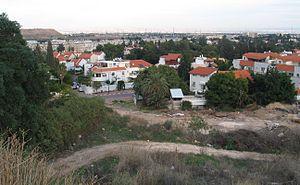
Azor est une petite ville du District de Tel Aviv, sur l'ancienne route conduisant de Jaffa à Jérusalem, au sud de Tel-Aviv. Créé en 1948 sur le site du village arabe de Yazour, Azor a reçu le statut de conseil local en 1951. En 2014, elle avait une population de 11 979 habitants et s’étendait sur une superficie de 2 415 dunams.